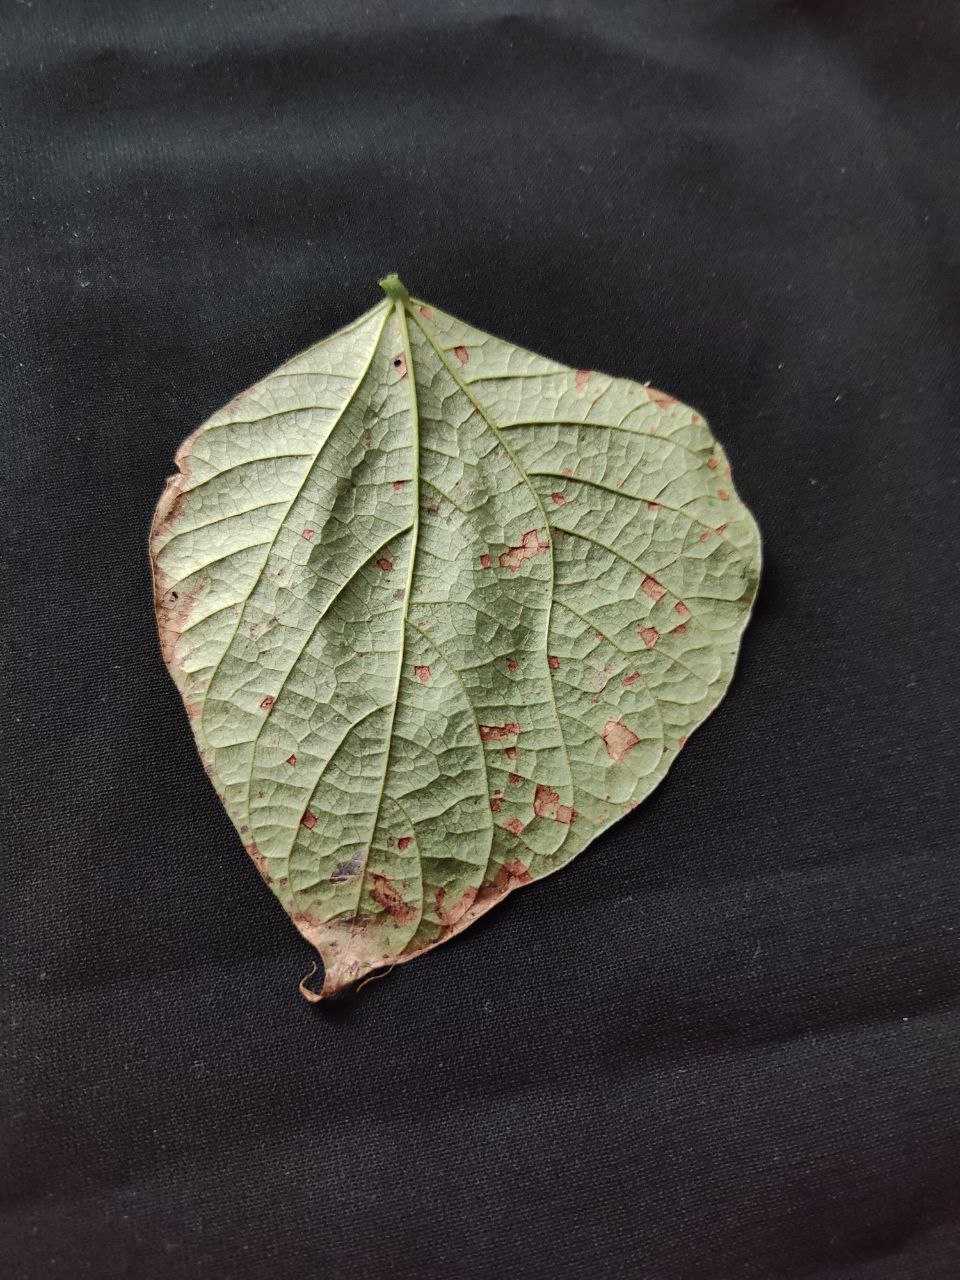
Crop: bean
Leaf condition: Rust